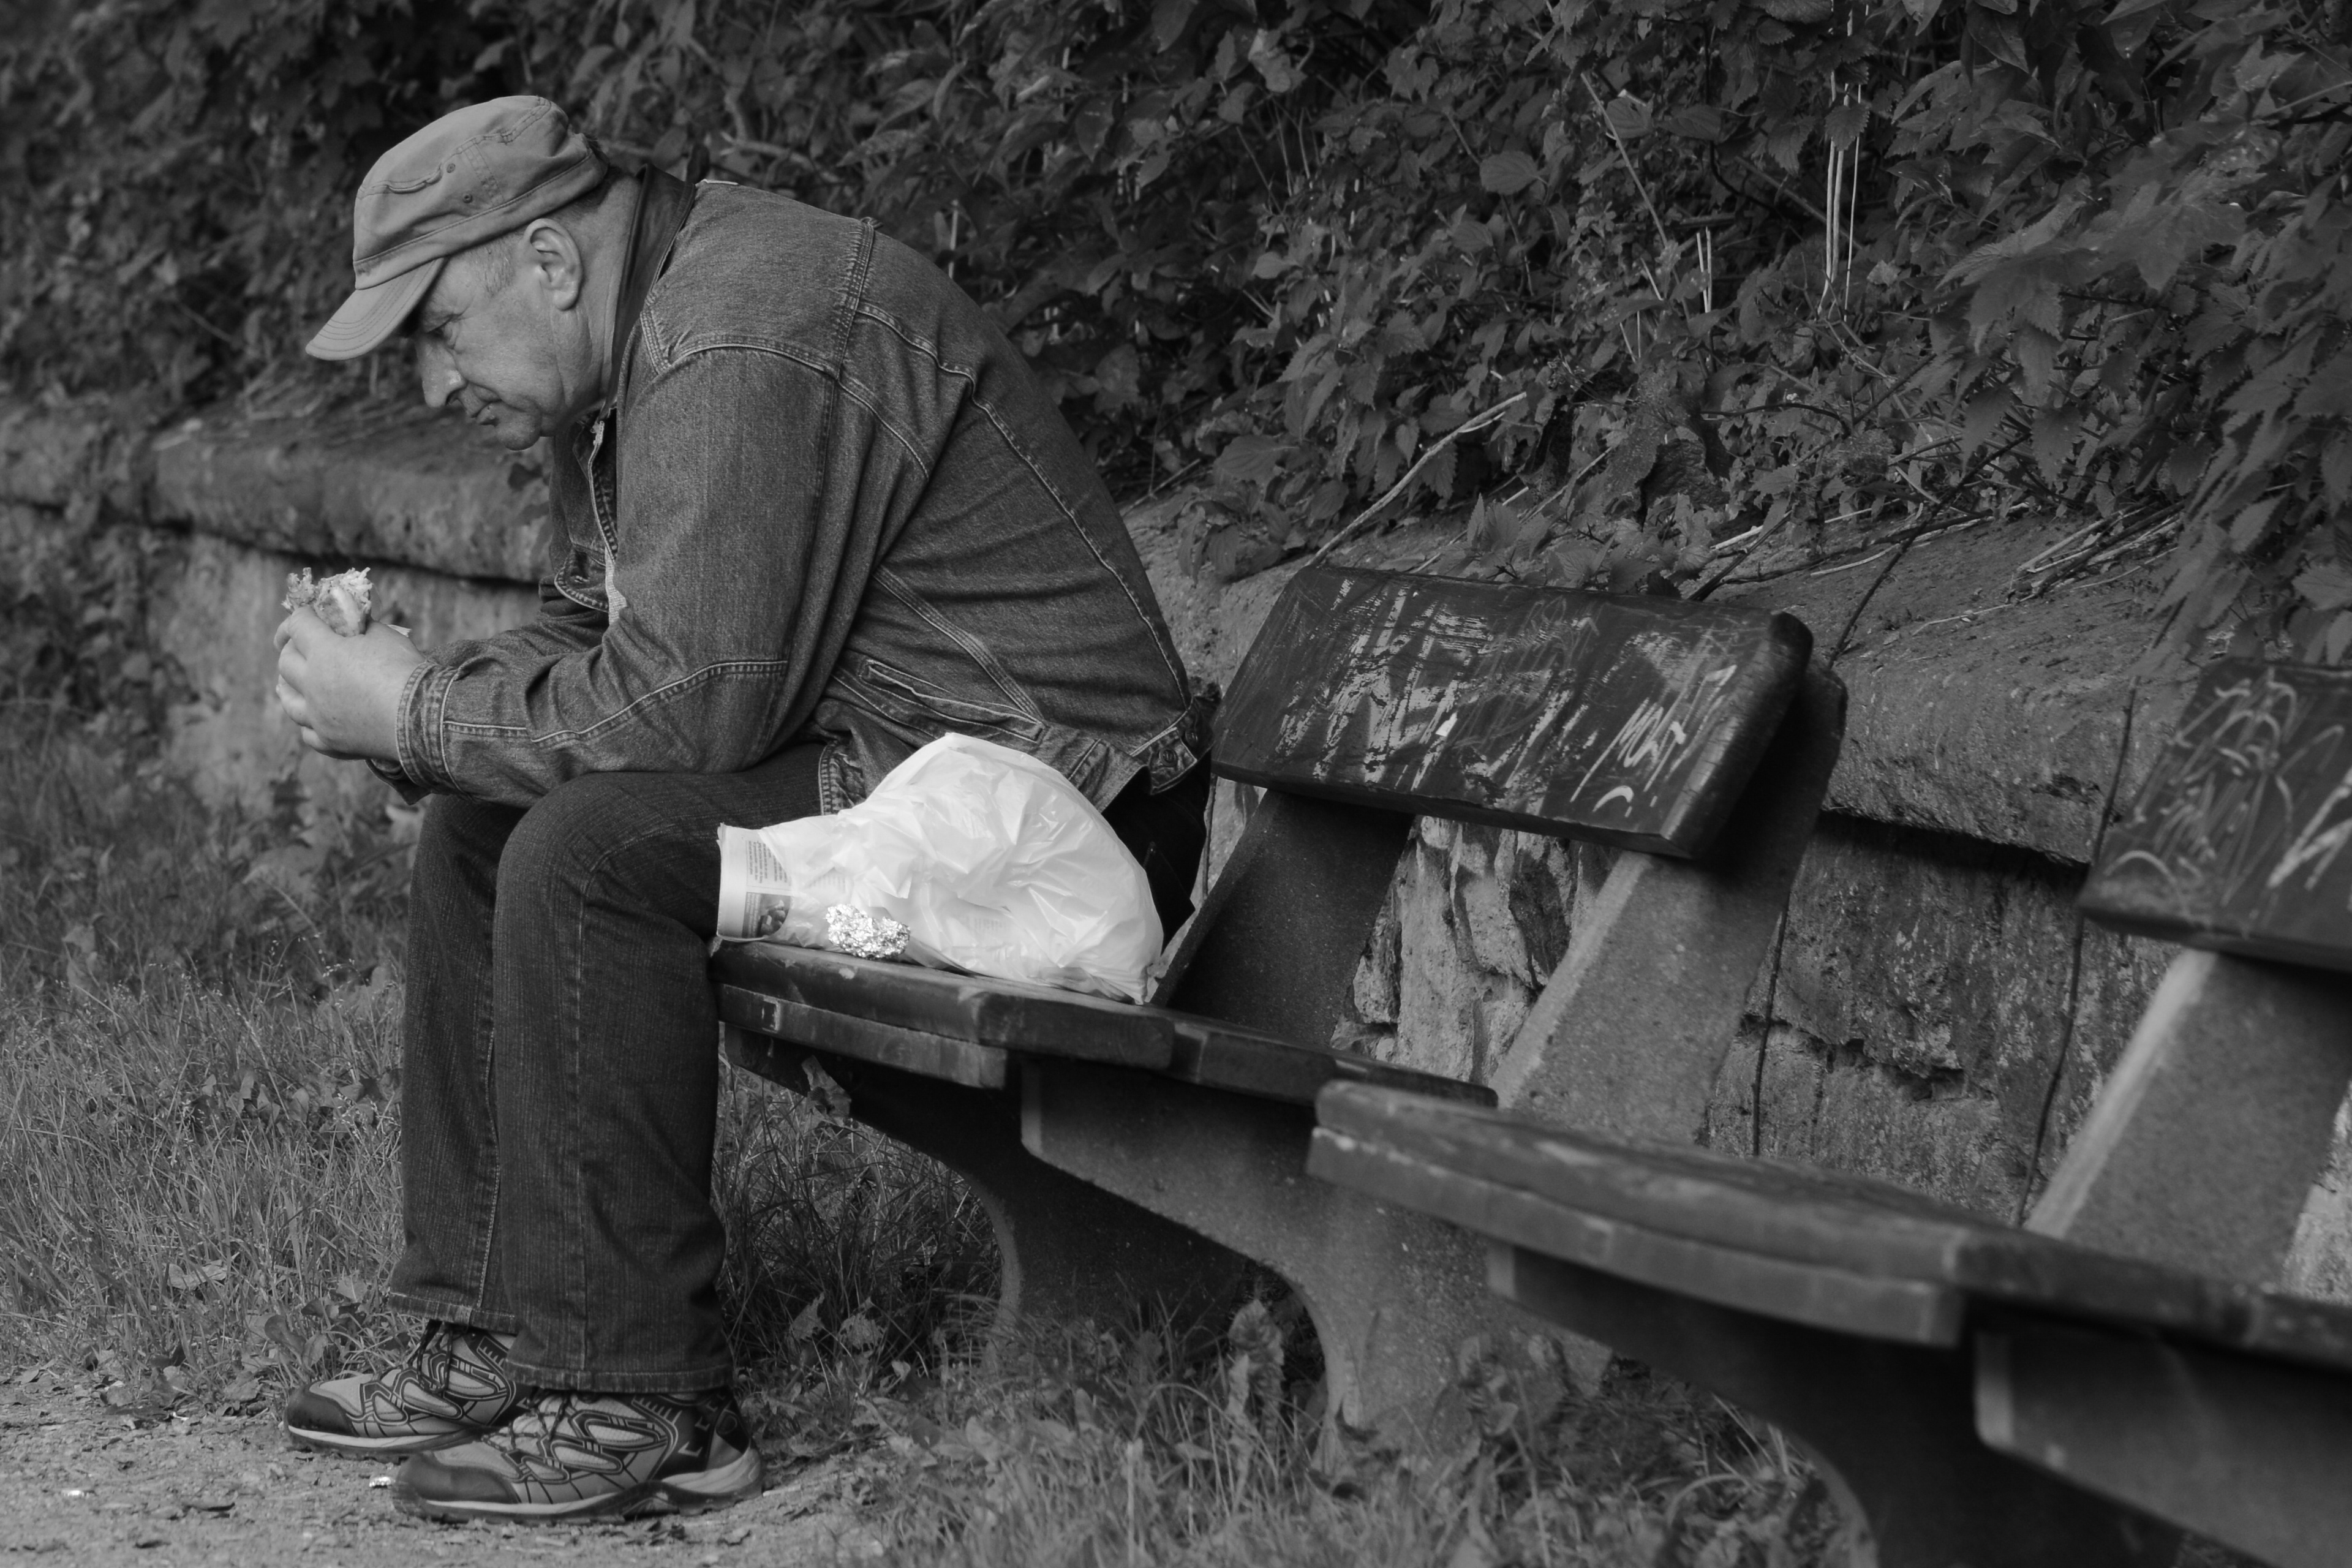
black and white, black, monochrome, eat, sunday, bank, one, photograph, break, monochrome photography, the channel